German order of battle for the invasion of Poland

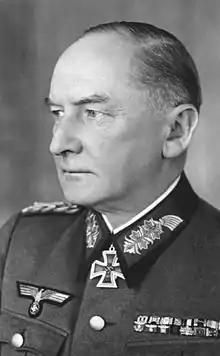
Erwin von Witzleben

"14. Armee was based in Moravia and Slovakia"